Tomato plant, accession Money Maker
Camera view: bottom (45 deg); turntable rotation: 180 degrees
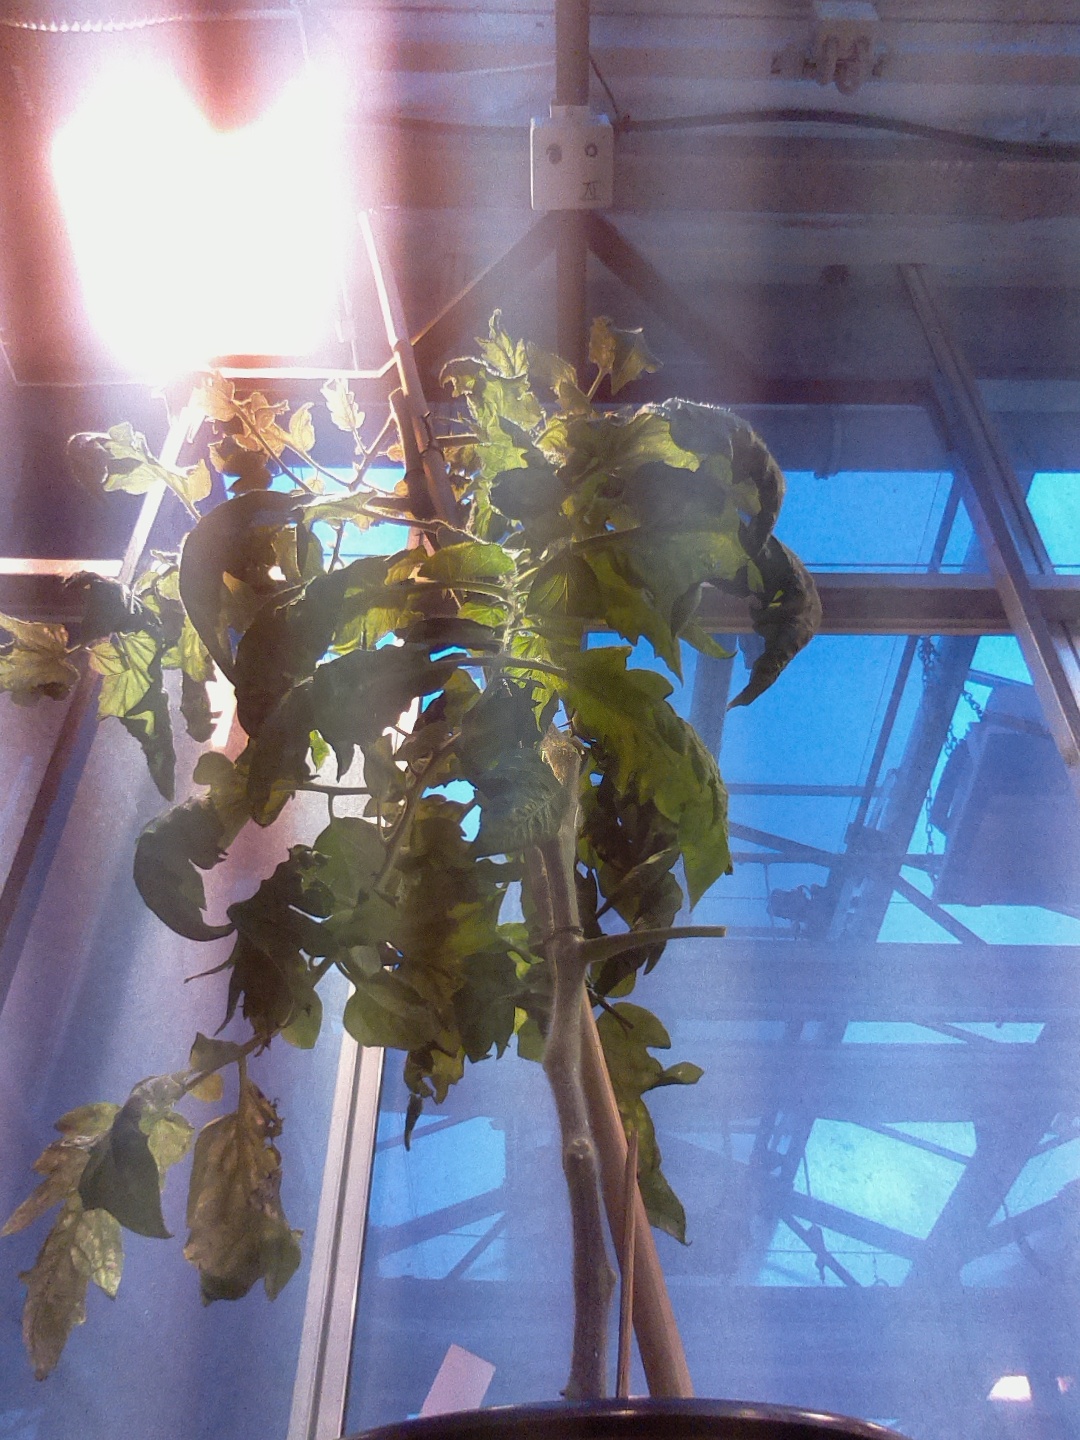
BBCH growth stage 71: 10%-20% of final fruit size